Streptococcus ferus

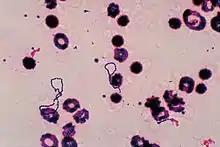
Streptococcus viridans blood agar culture

Streptococcus ferus is a Gram-positive streptococcus belonging to the Streptococcus genus. It was first isolated from wild animals, such as rodents, and is primarily found in the oral cavity and digestive tract of these hosts. S. ferus is considered part of the diverse and ecologically adaptable Streptococcus group.